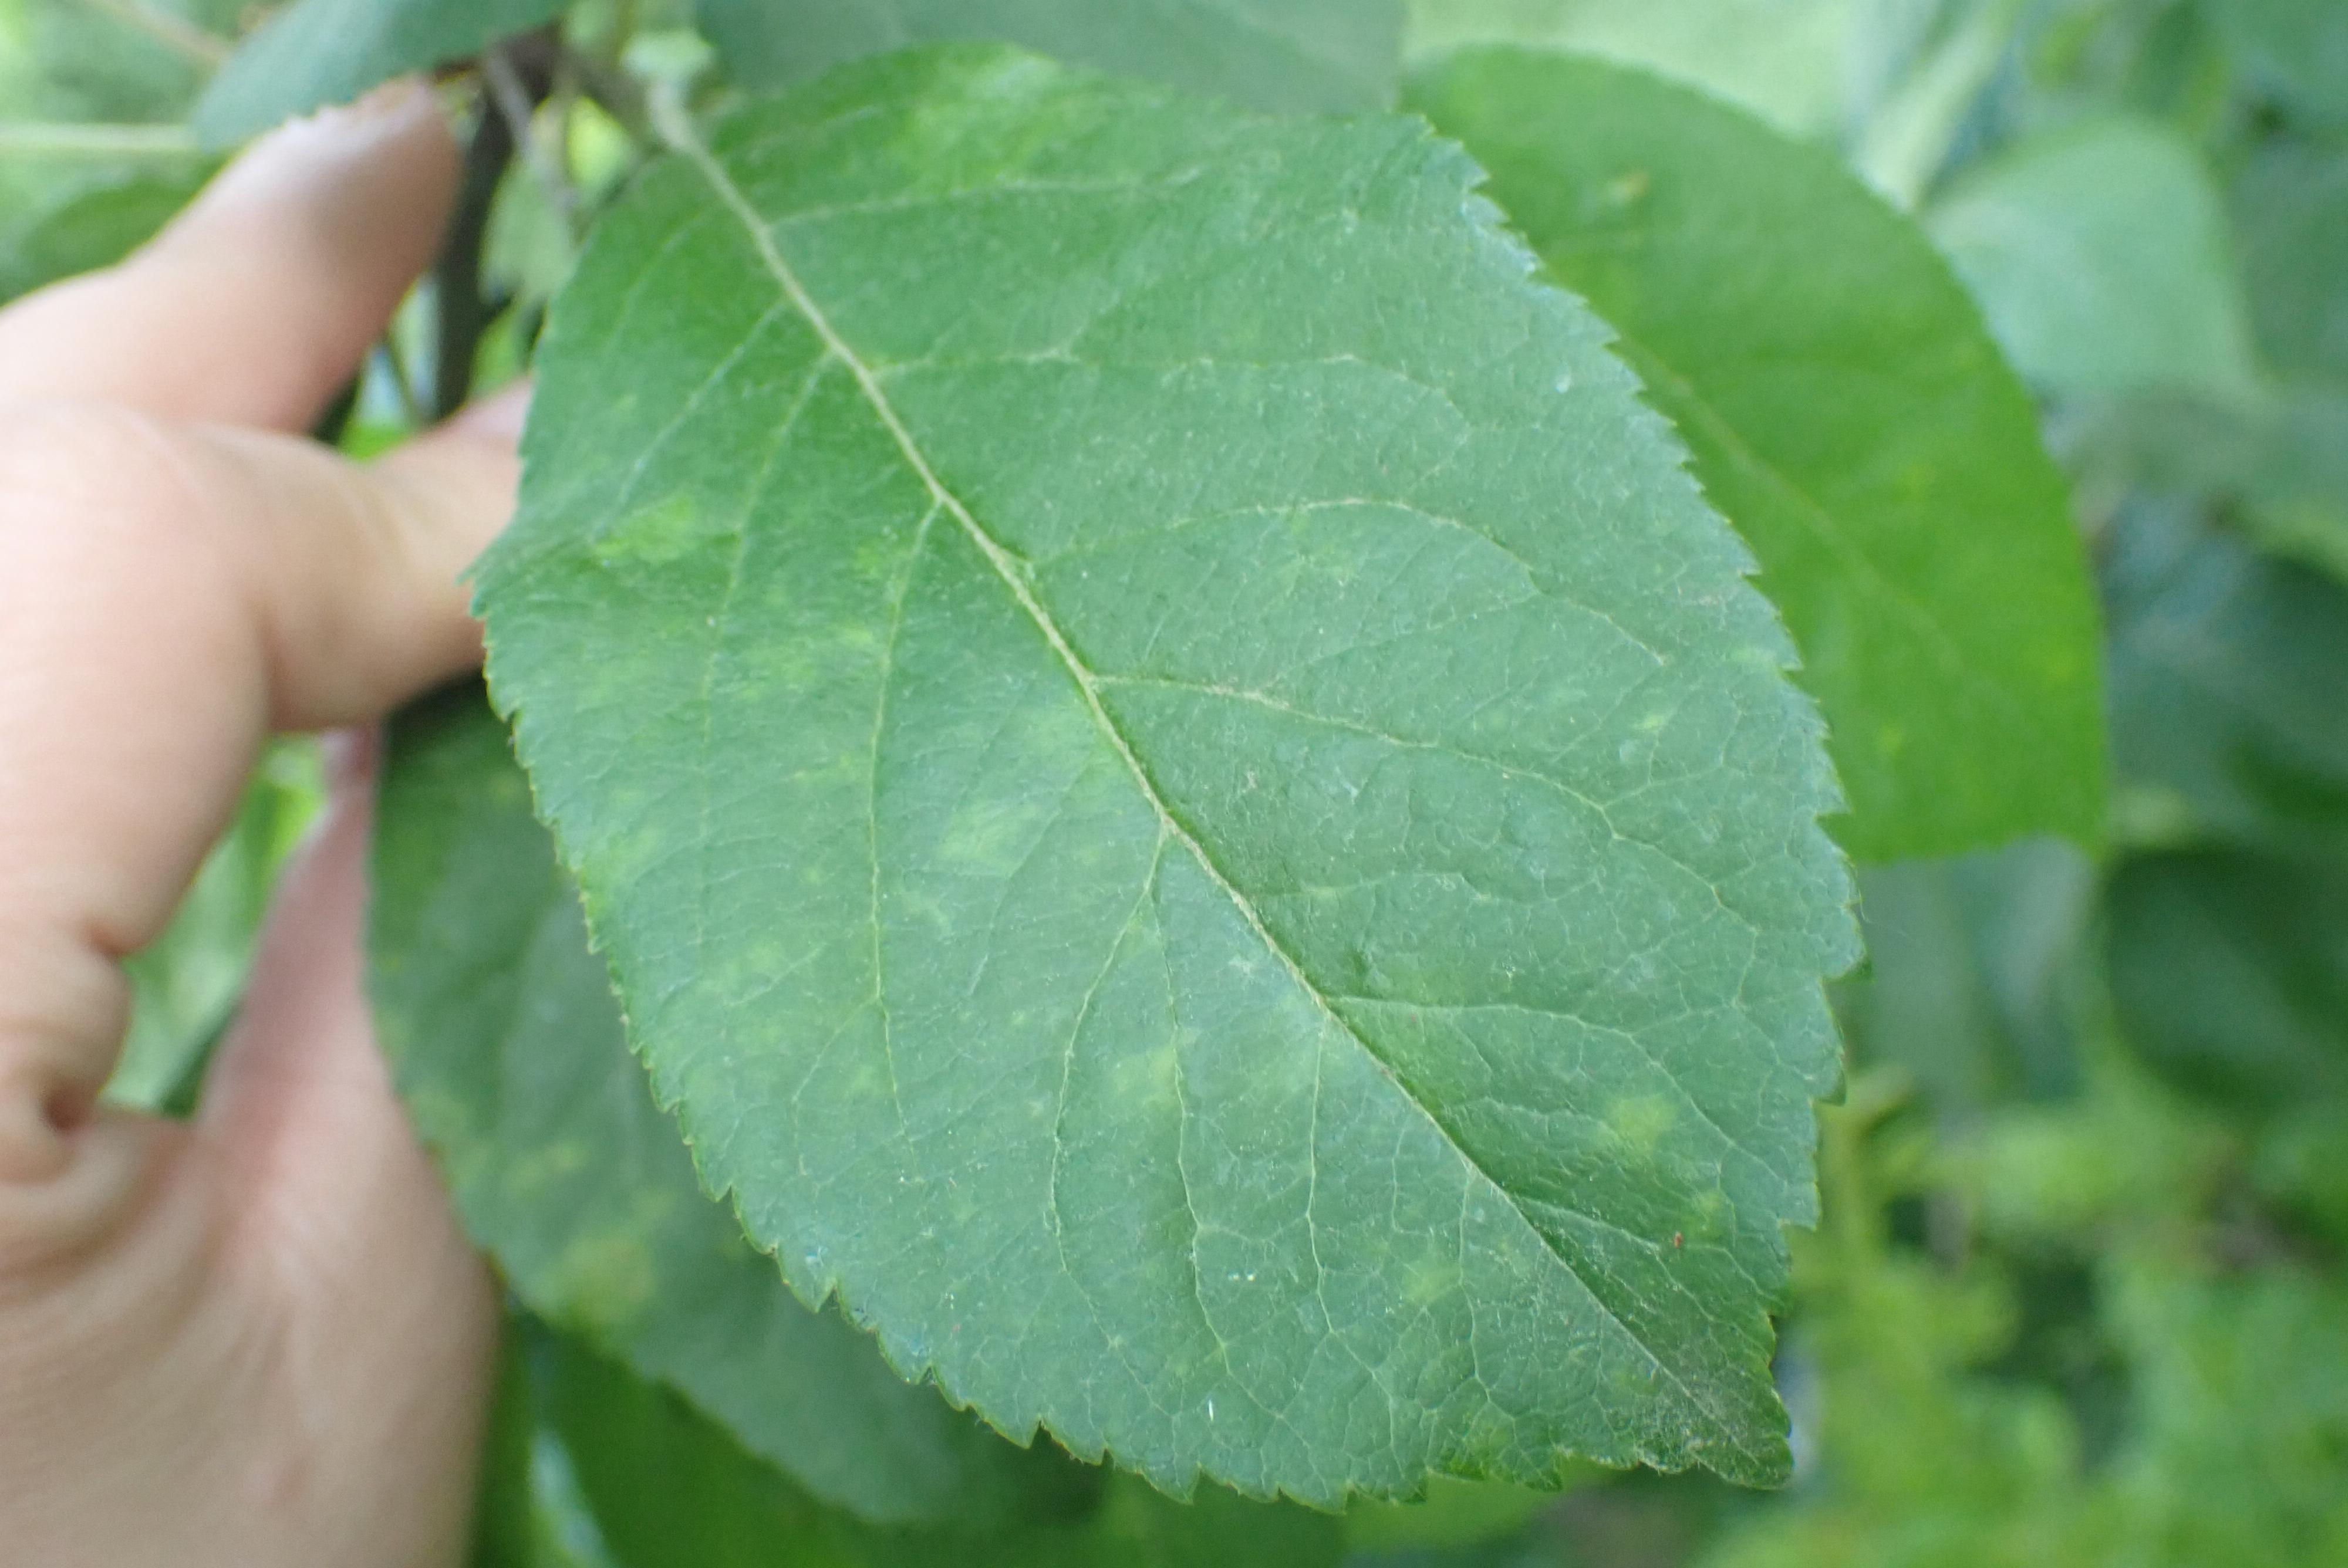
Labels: scab